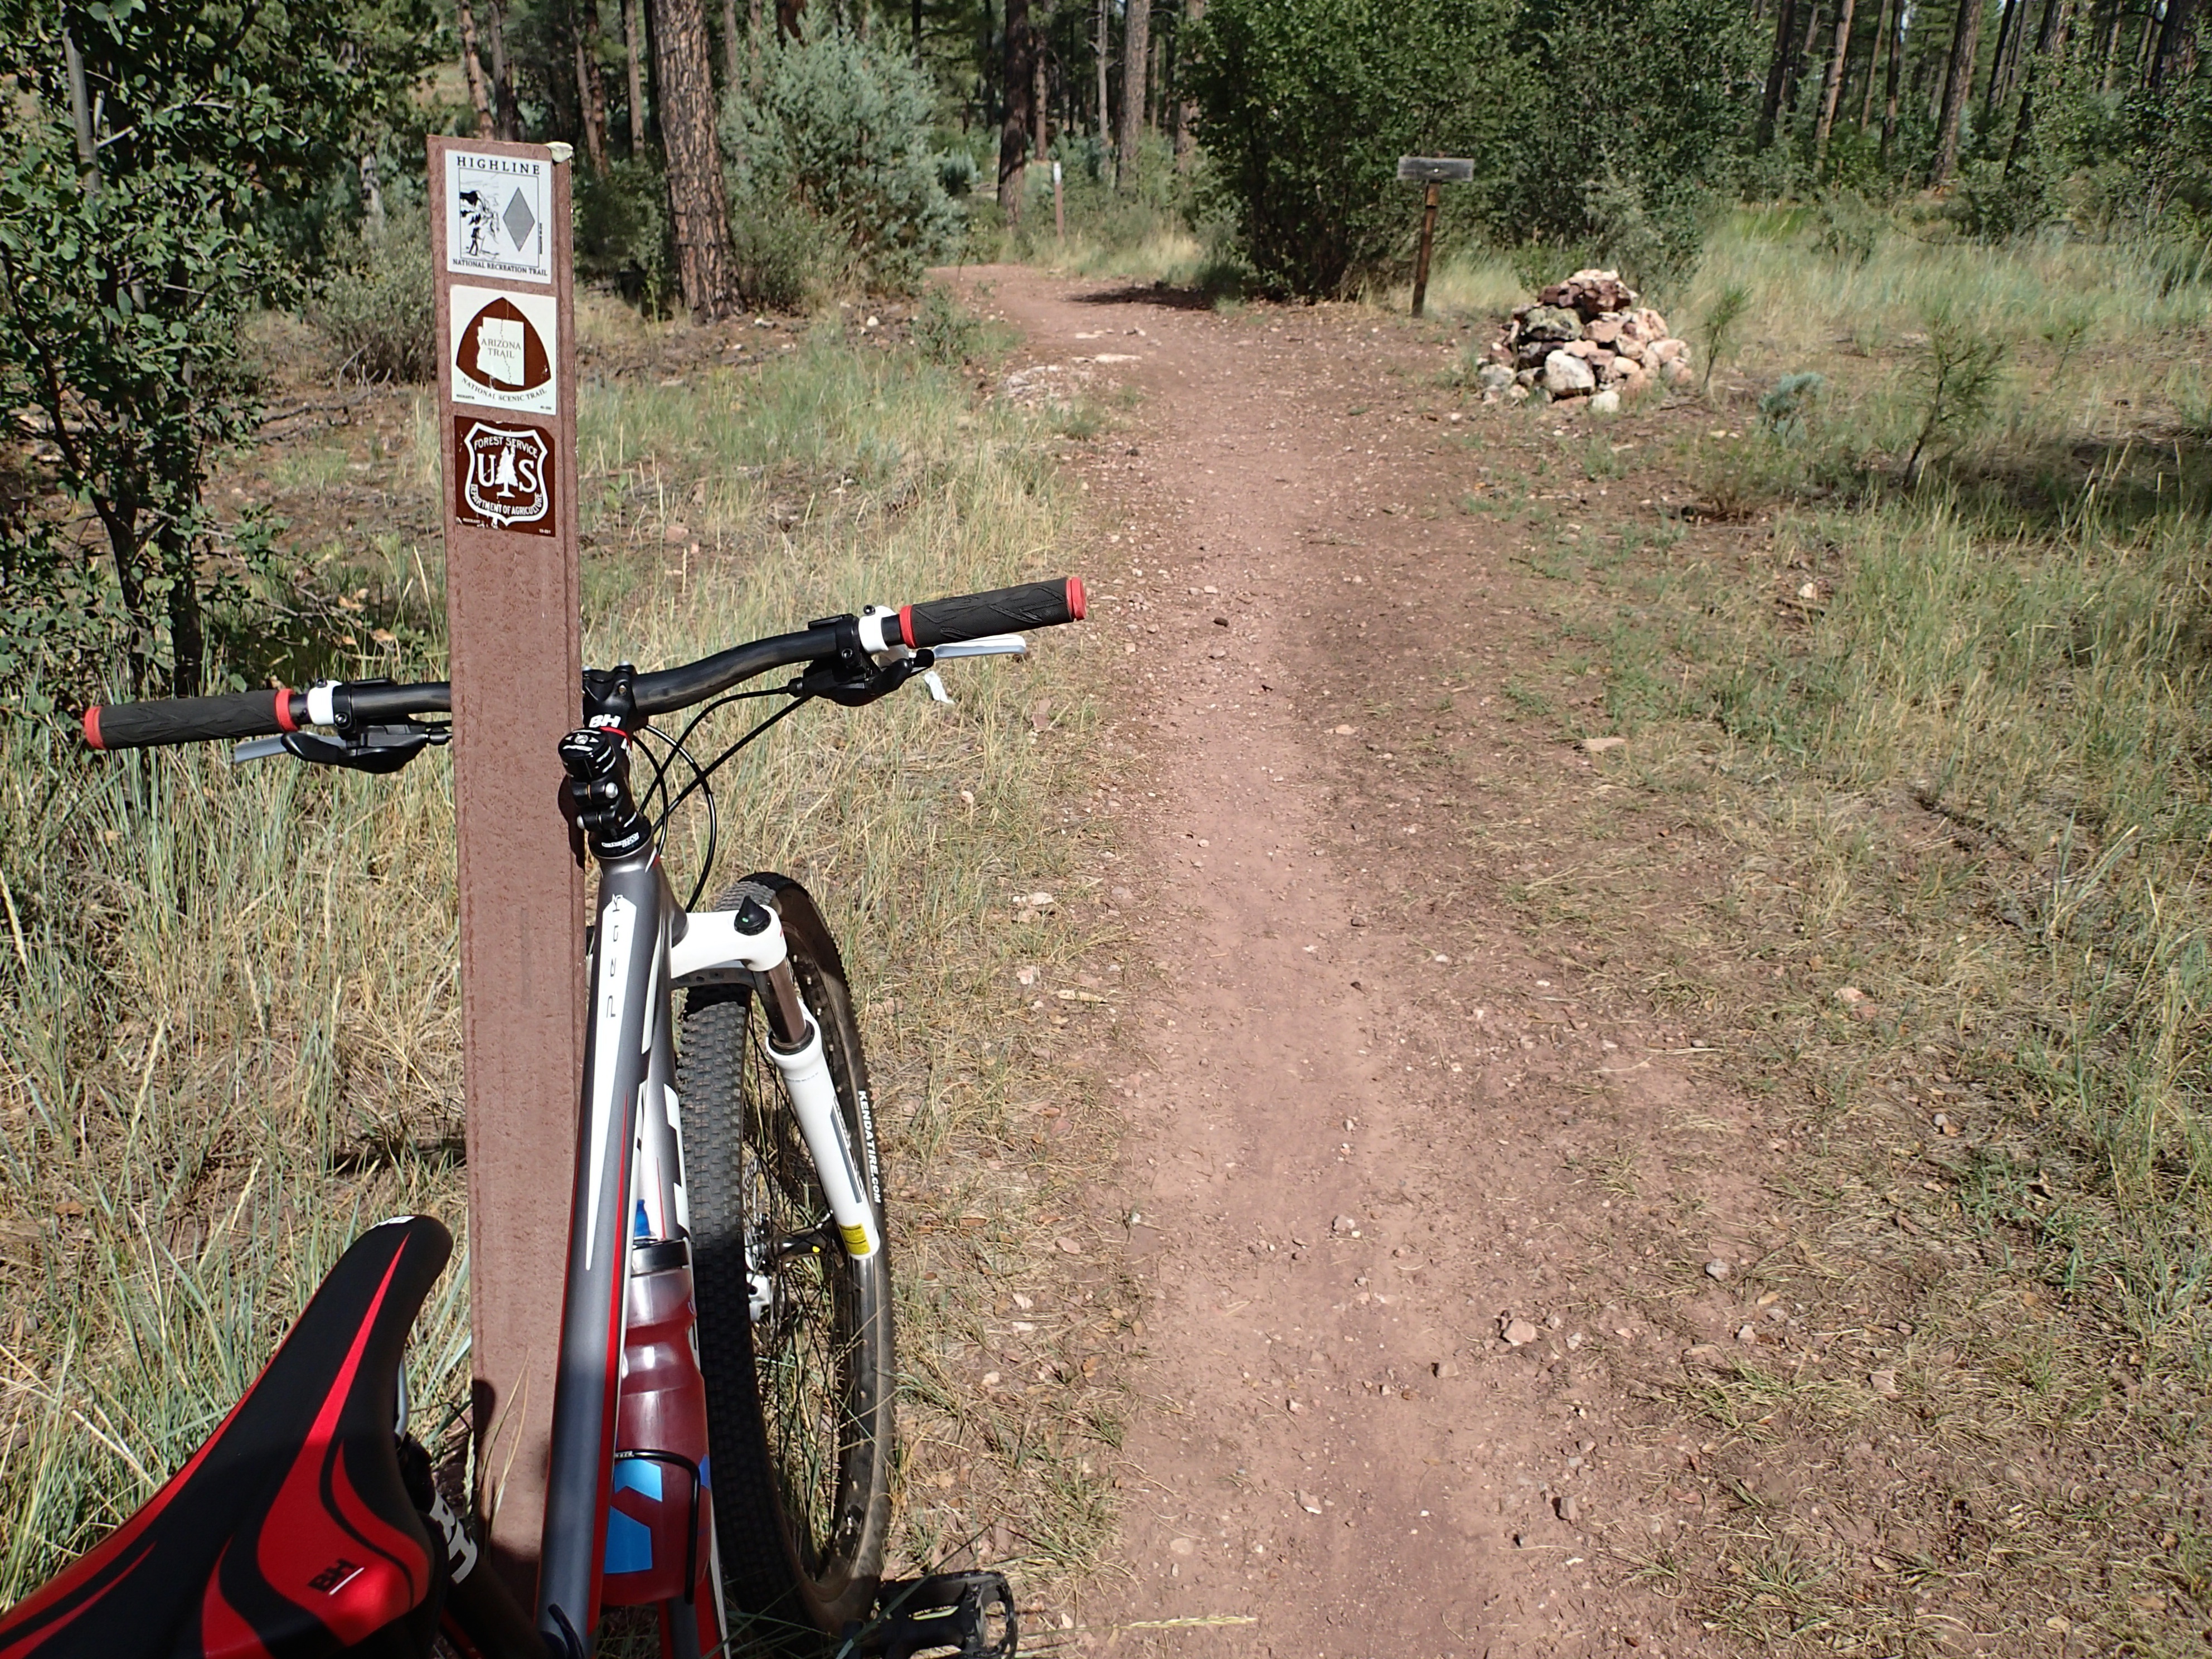
trail, bicycle, vehicle, soil, sports equipment, mountain bike, cycling, sports, freeride, mountain biking, cycle sport, downhill mountain biking